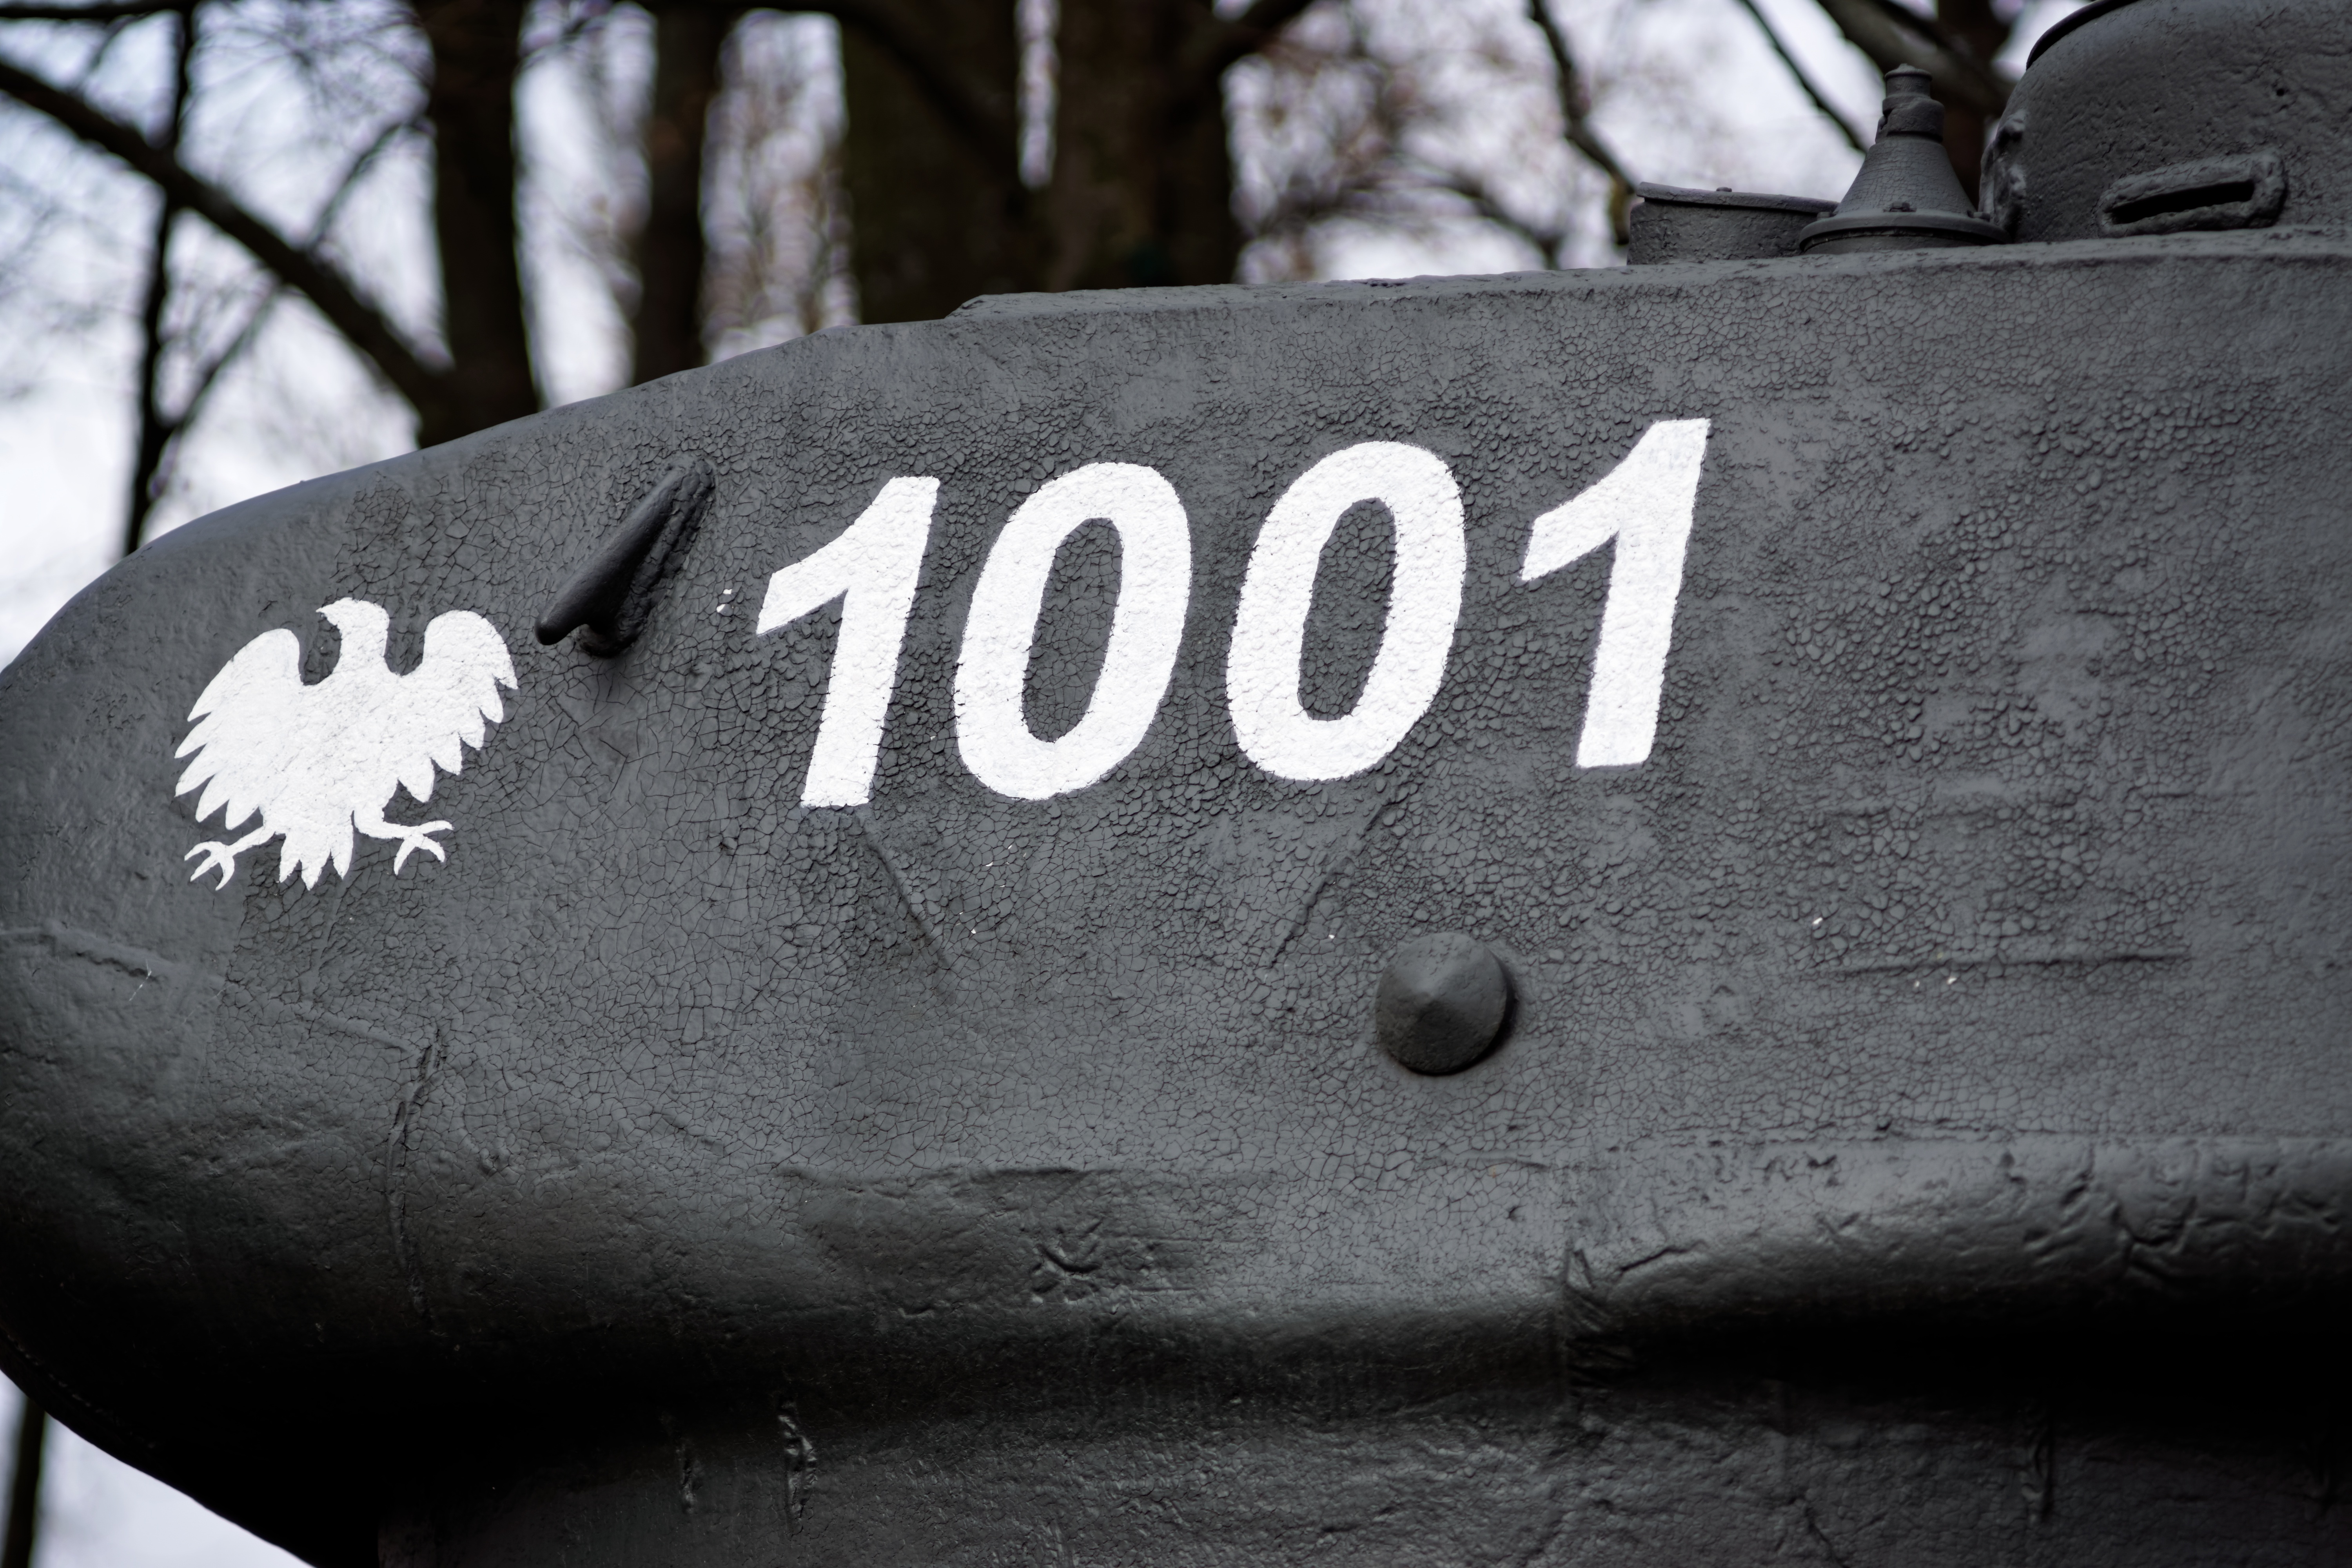
black and white, white, photography, texture, number, old, steel, tower, gray, black, monochrome, patriotism, photograph, history, exhibit, shape, monochrome photography, main battle tank, single lens reflex camera, polish eagle, t 34 85